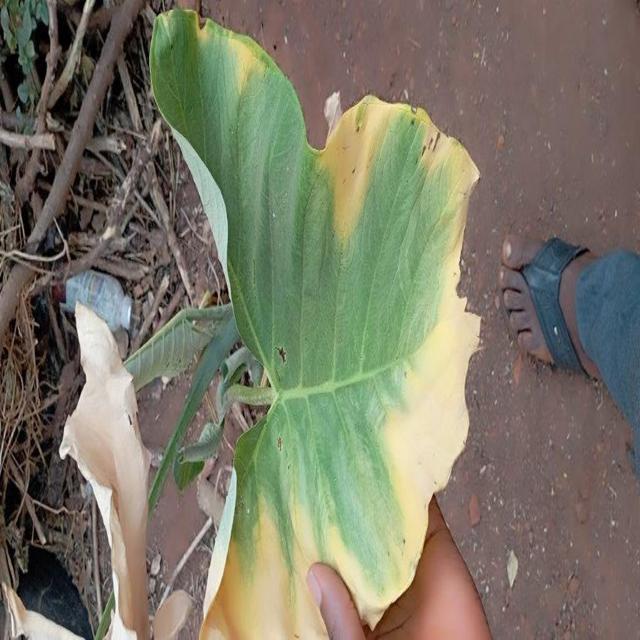
Label: Mid_Blight